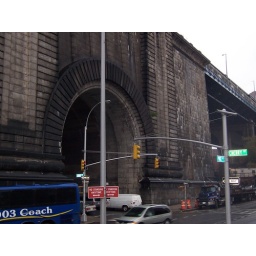
bridge around fish market